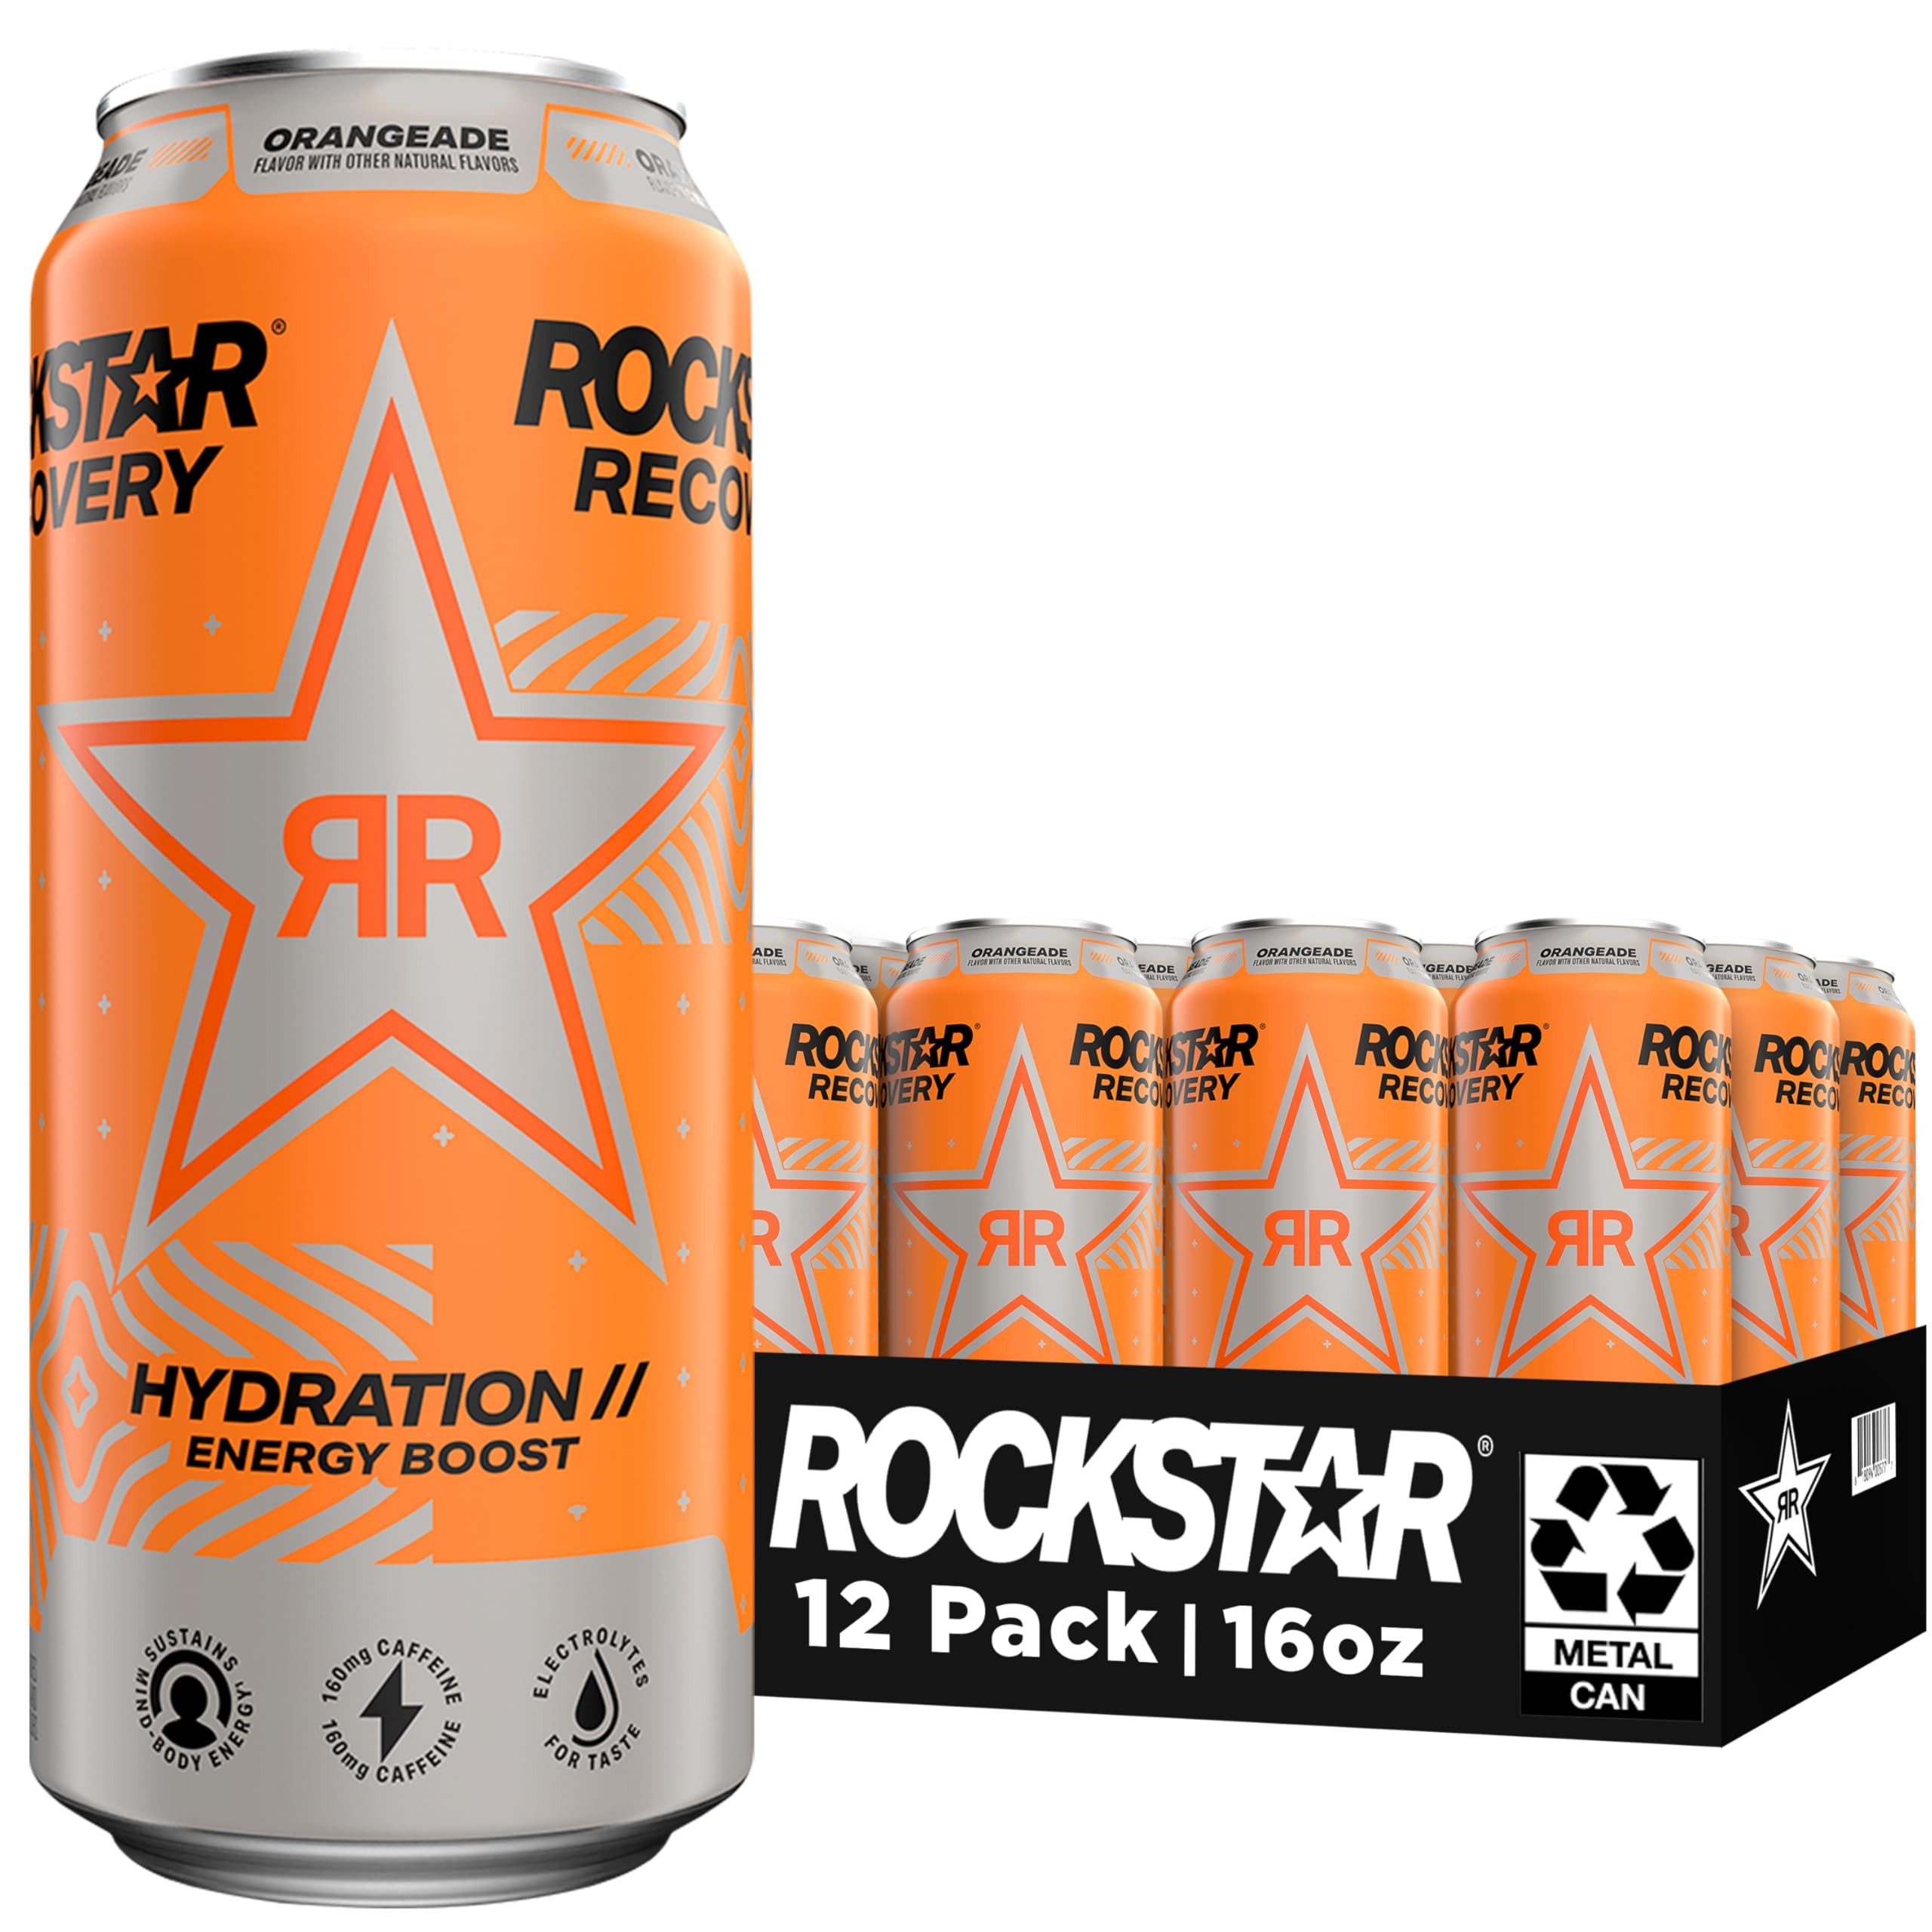
Item Name: Rockstar Energy Drink with Caffeine Taurine and Electrolytes, Recovery Orange, 16 Fl Oz (Pack of 12)
Bullet Point 1: 12 (16oz) cans of Rockstar Recovery Energy Drink
Bullet Point 2: Orange flavor
Bullet Point 3: ROCKSTAR is scientifically formulated to provide an incredible energy boost for those who lead active and exhausting lifestyles-from athletes to rock stars.
Bullet Point 4: RECOVERY ORANGE: Smooth and delicious Valencia orange flavor in this non-carbonated energy masterpiece, made with juice.
Value: 192.0
Unit: Fl Oz

Price: 2